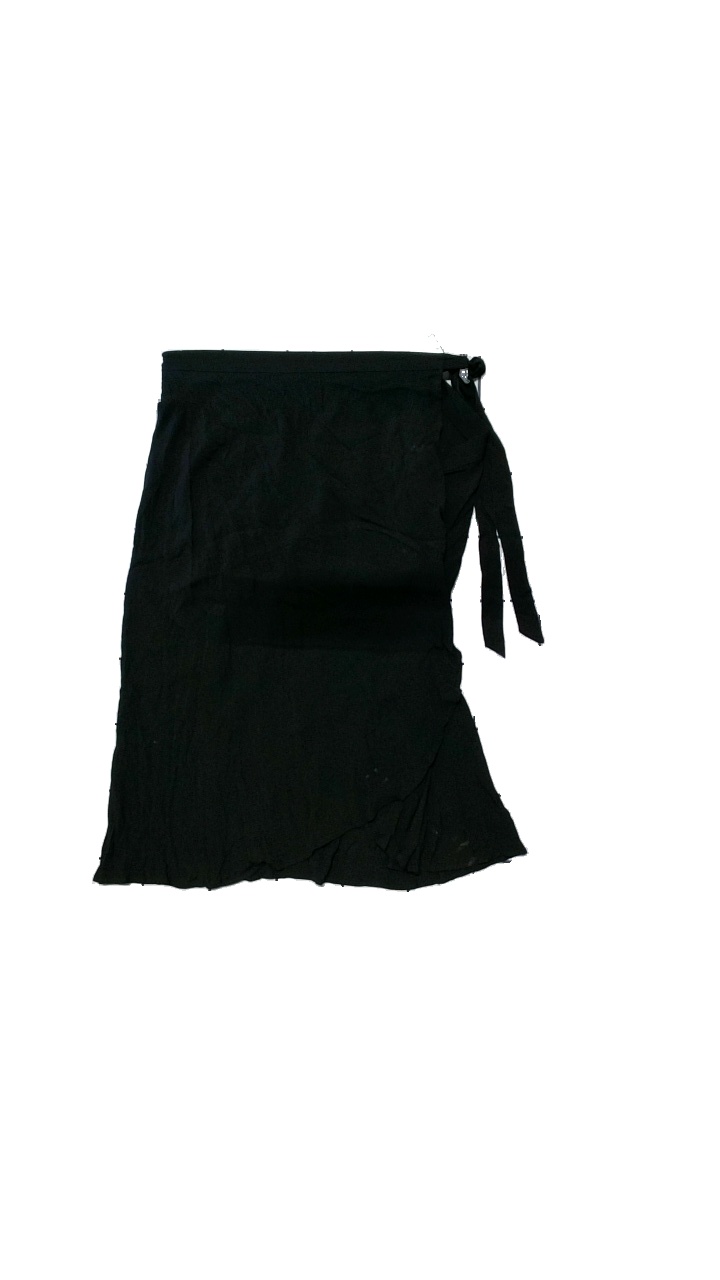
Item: Skirt (Ladies)
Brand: Lindex
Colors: Black
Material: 100%Viscose
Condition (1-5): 2
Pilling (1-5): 4
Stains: Minor
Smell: Minor
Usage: Reuse
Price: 50-100